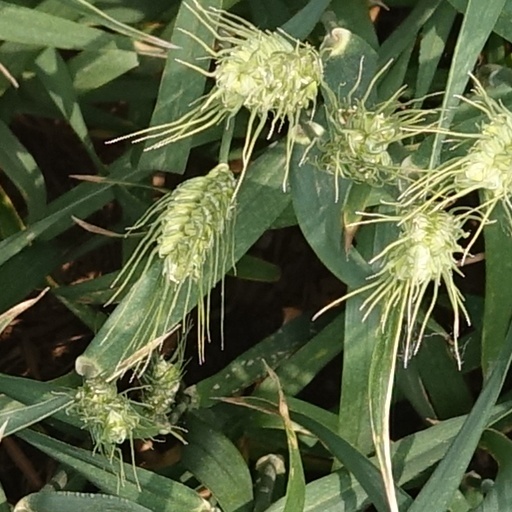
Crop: wheat